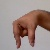
The image shows a hand gesture representing the letter 'Q' in Indian Sign Language.